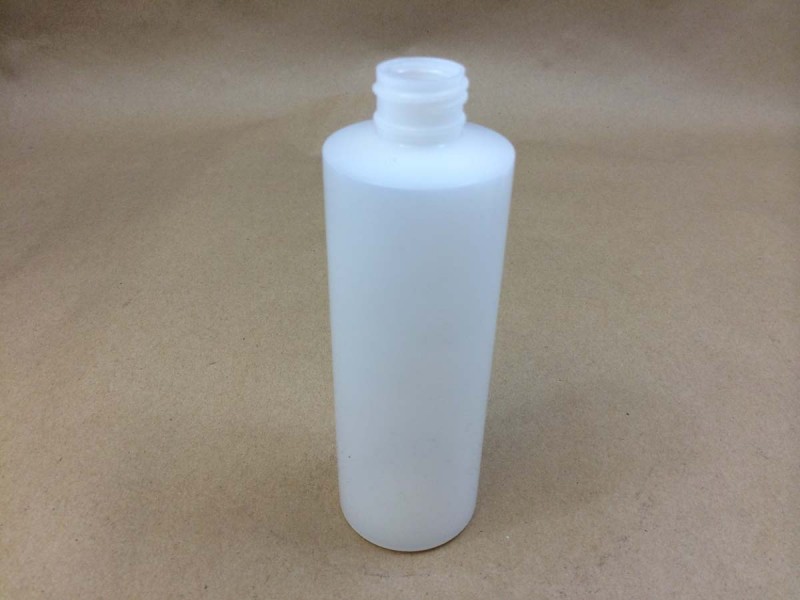
Waste category: plastic